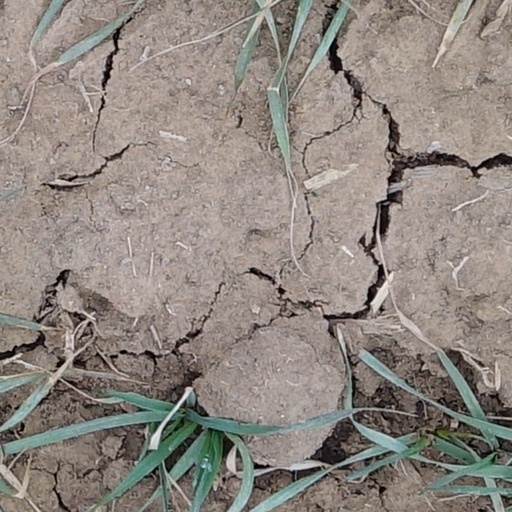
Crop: wheat